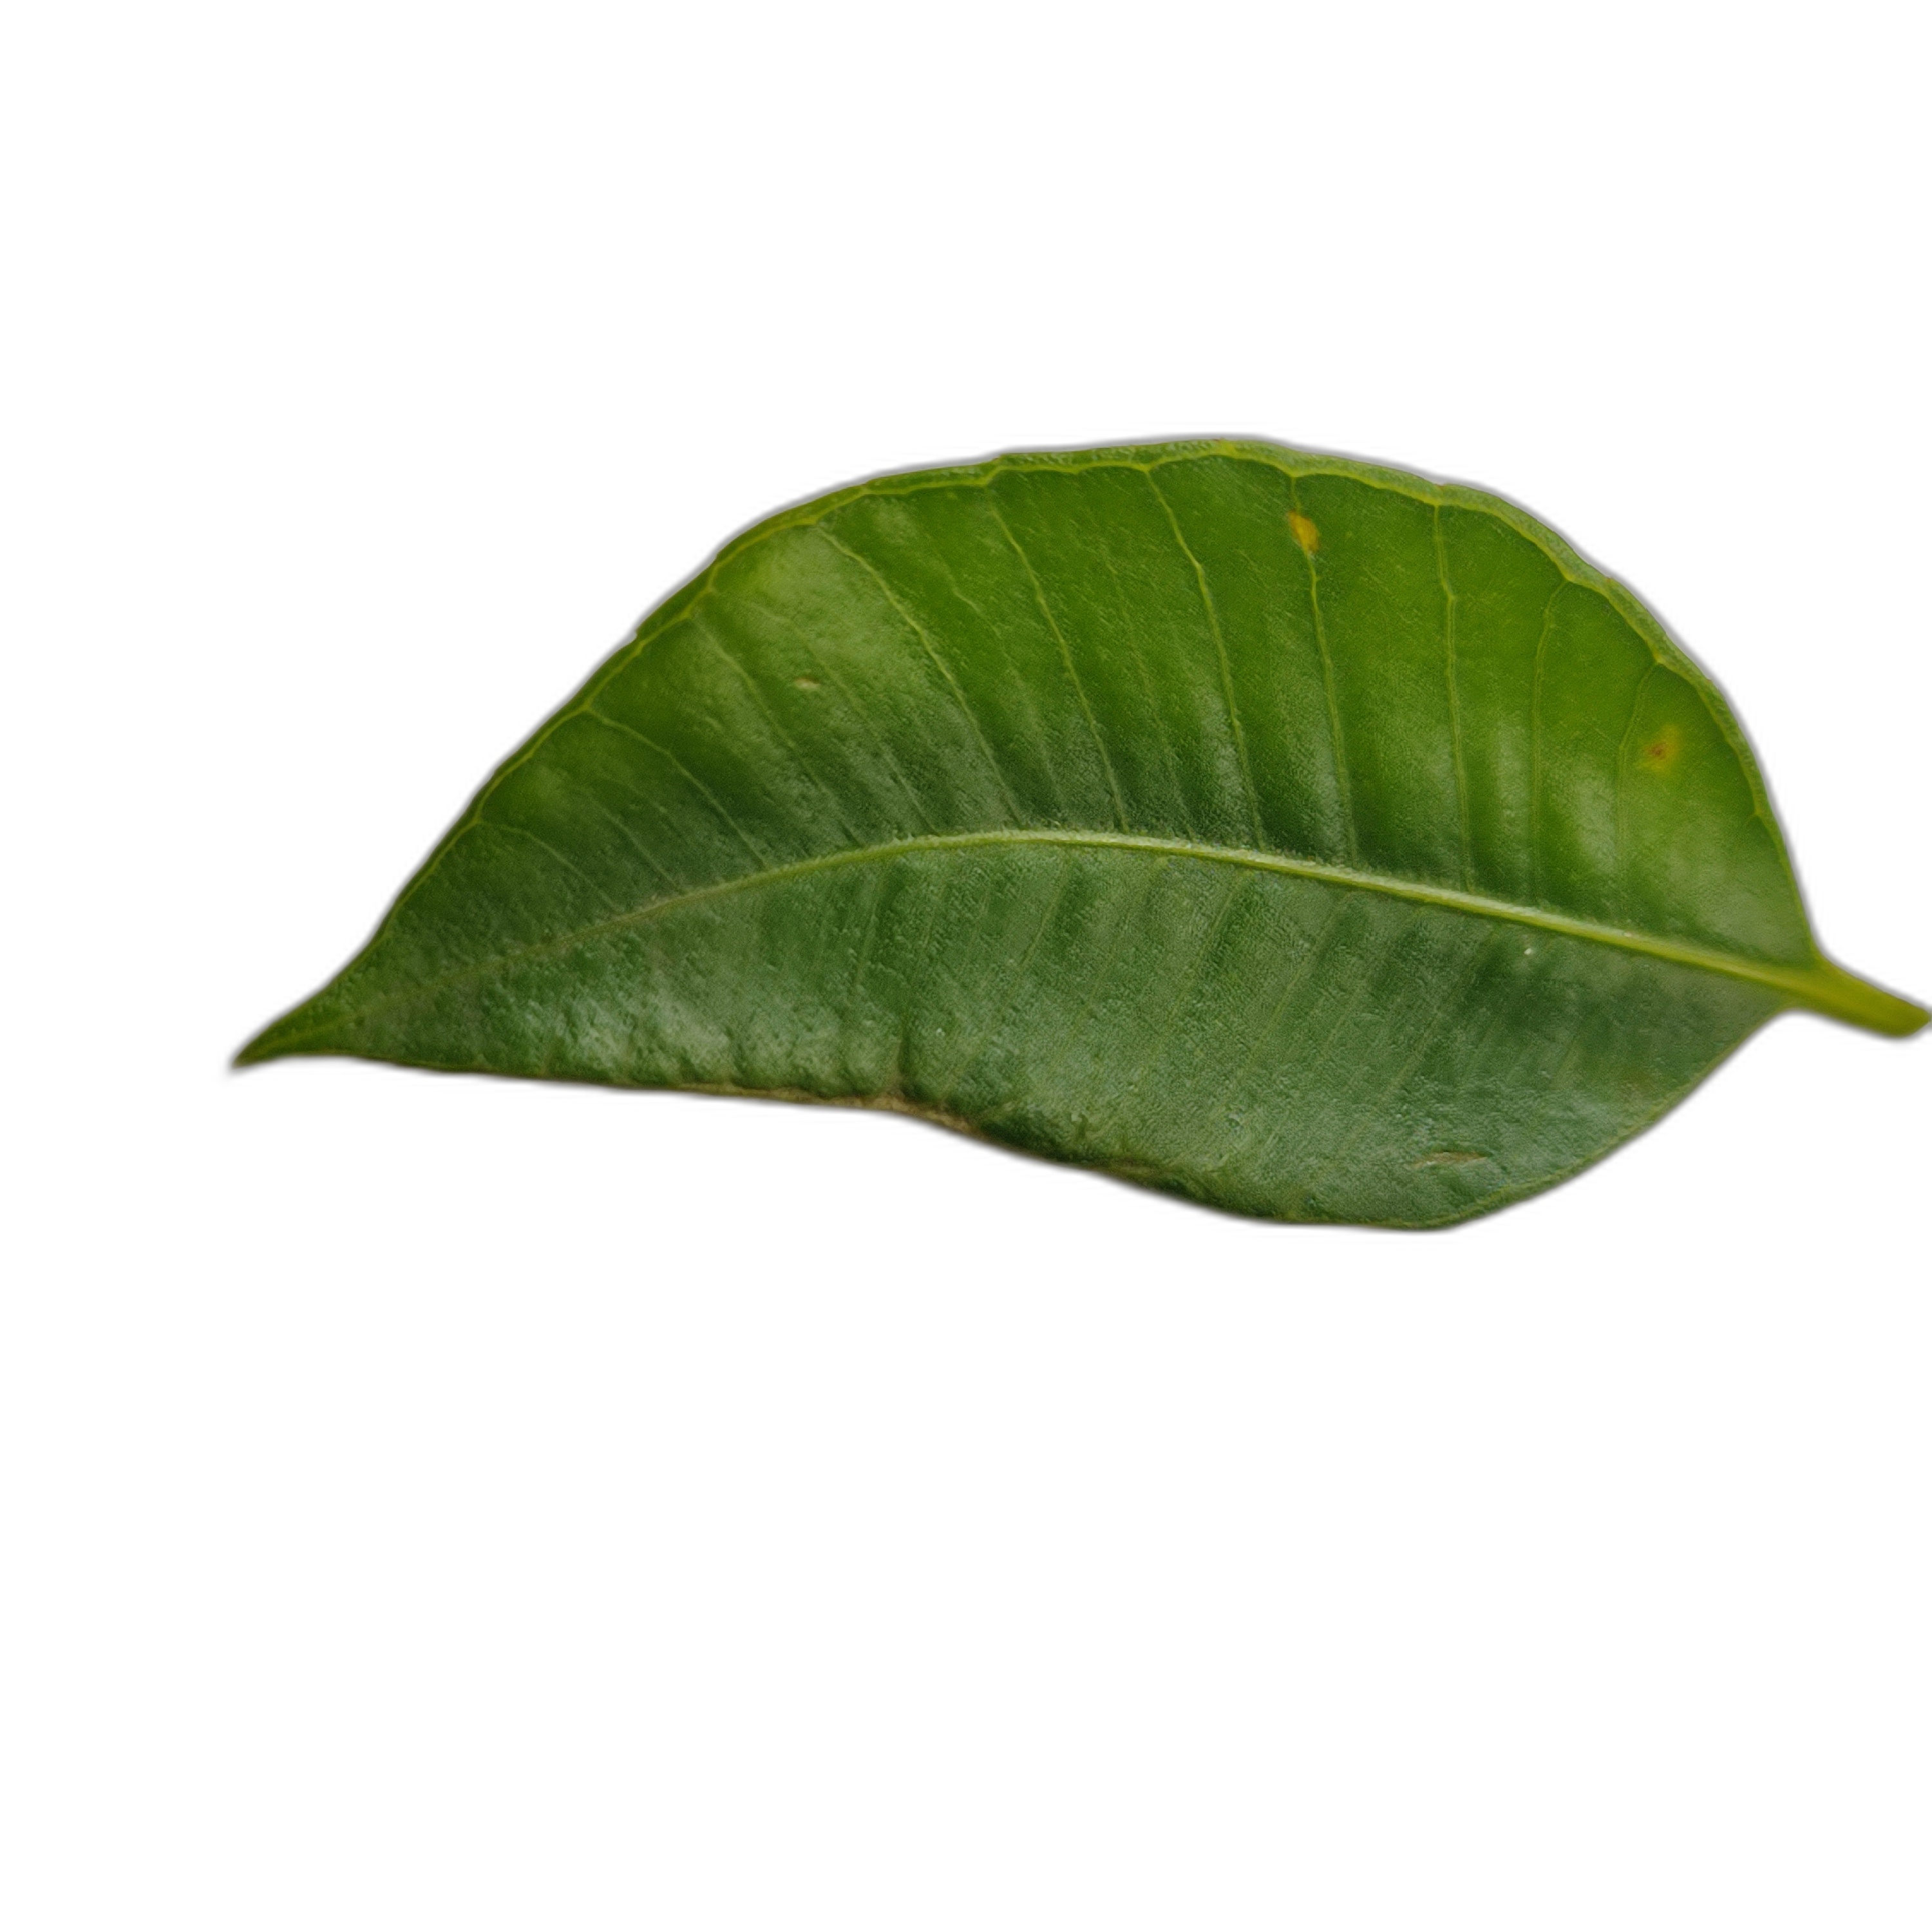
Label: healthy